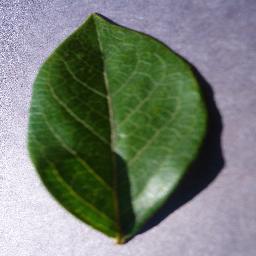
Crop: blueberry
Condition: healthy